List of international sports matches held at Old Trafford

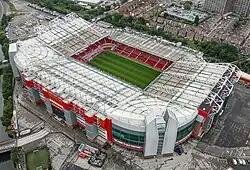

Old Trafford is the home stadium of Manchester United F.C. and the venue of the annual Super League Grand Final. The stadium has also hosted various international matches in association football, rugby league, and rugby union.